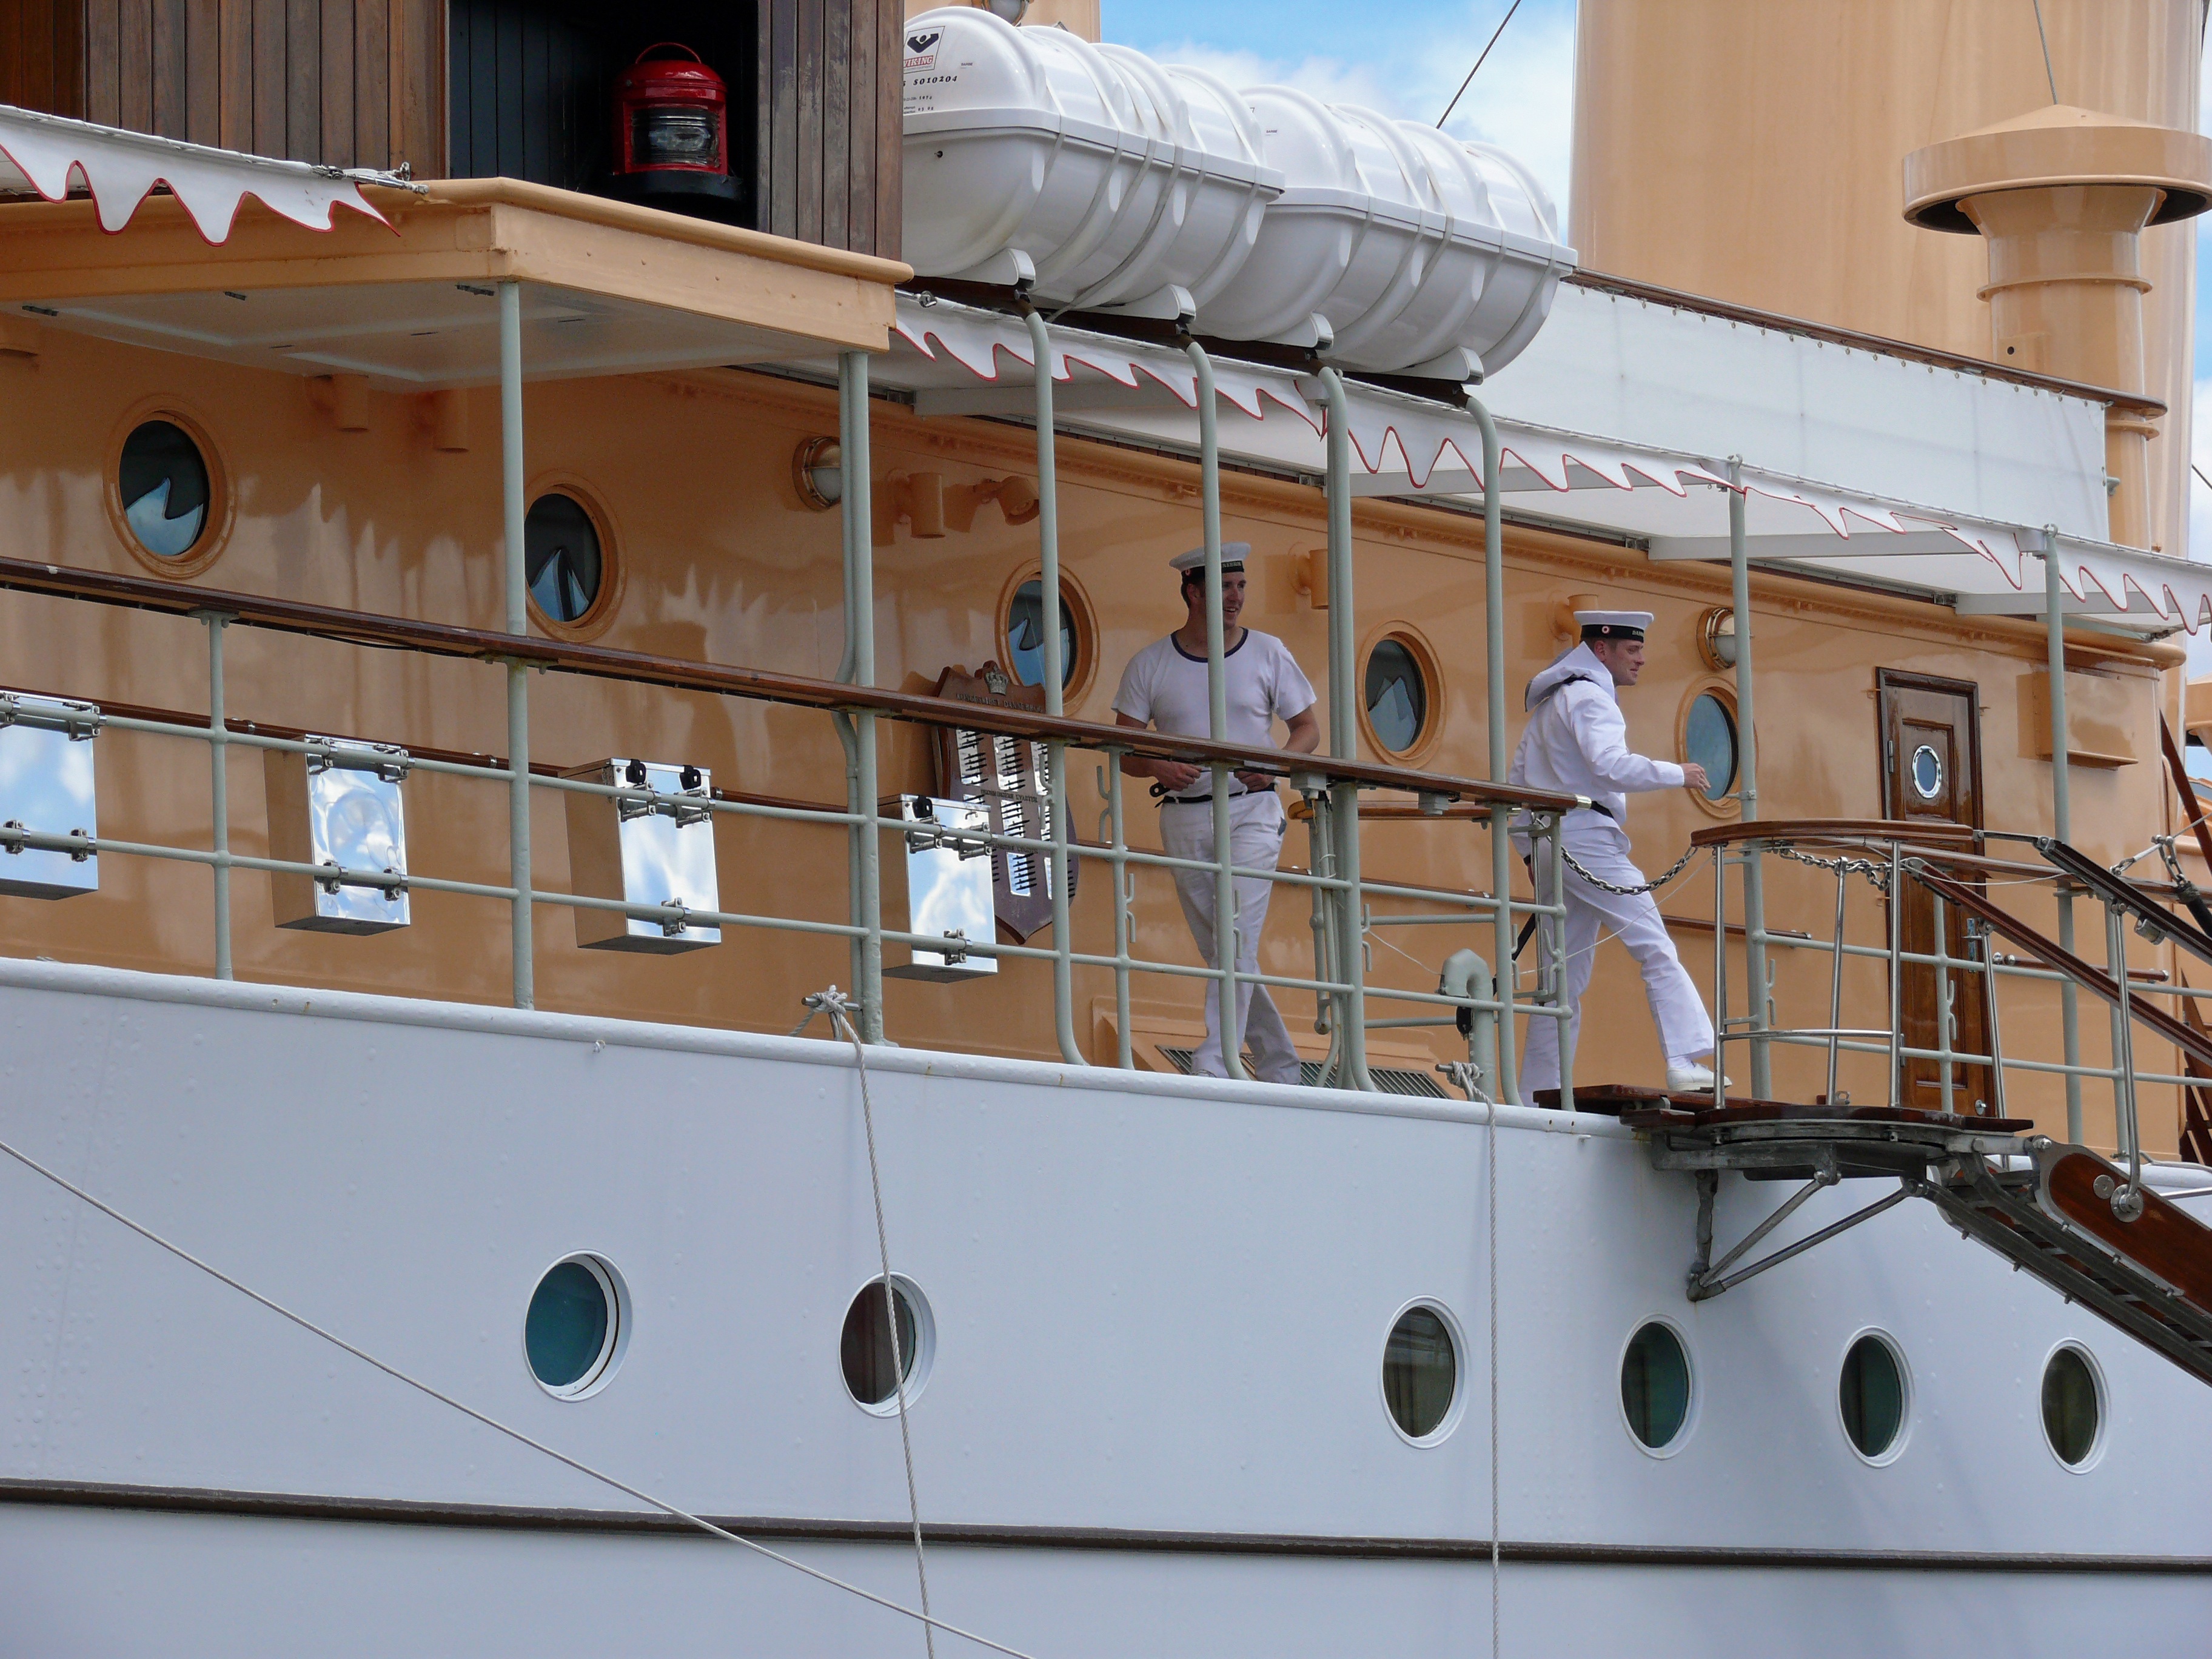
boat, ship, vehicle, mast, yacht, movement, denmark, navy, watercraft, passenger ship